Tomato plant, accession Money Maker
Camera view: tilt-top (135 deg); turntable rotation: 90 degrees
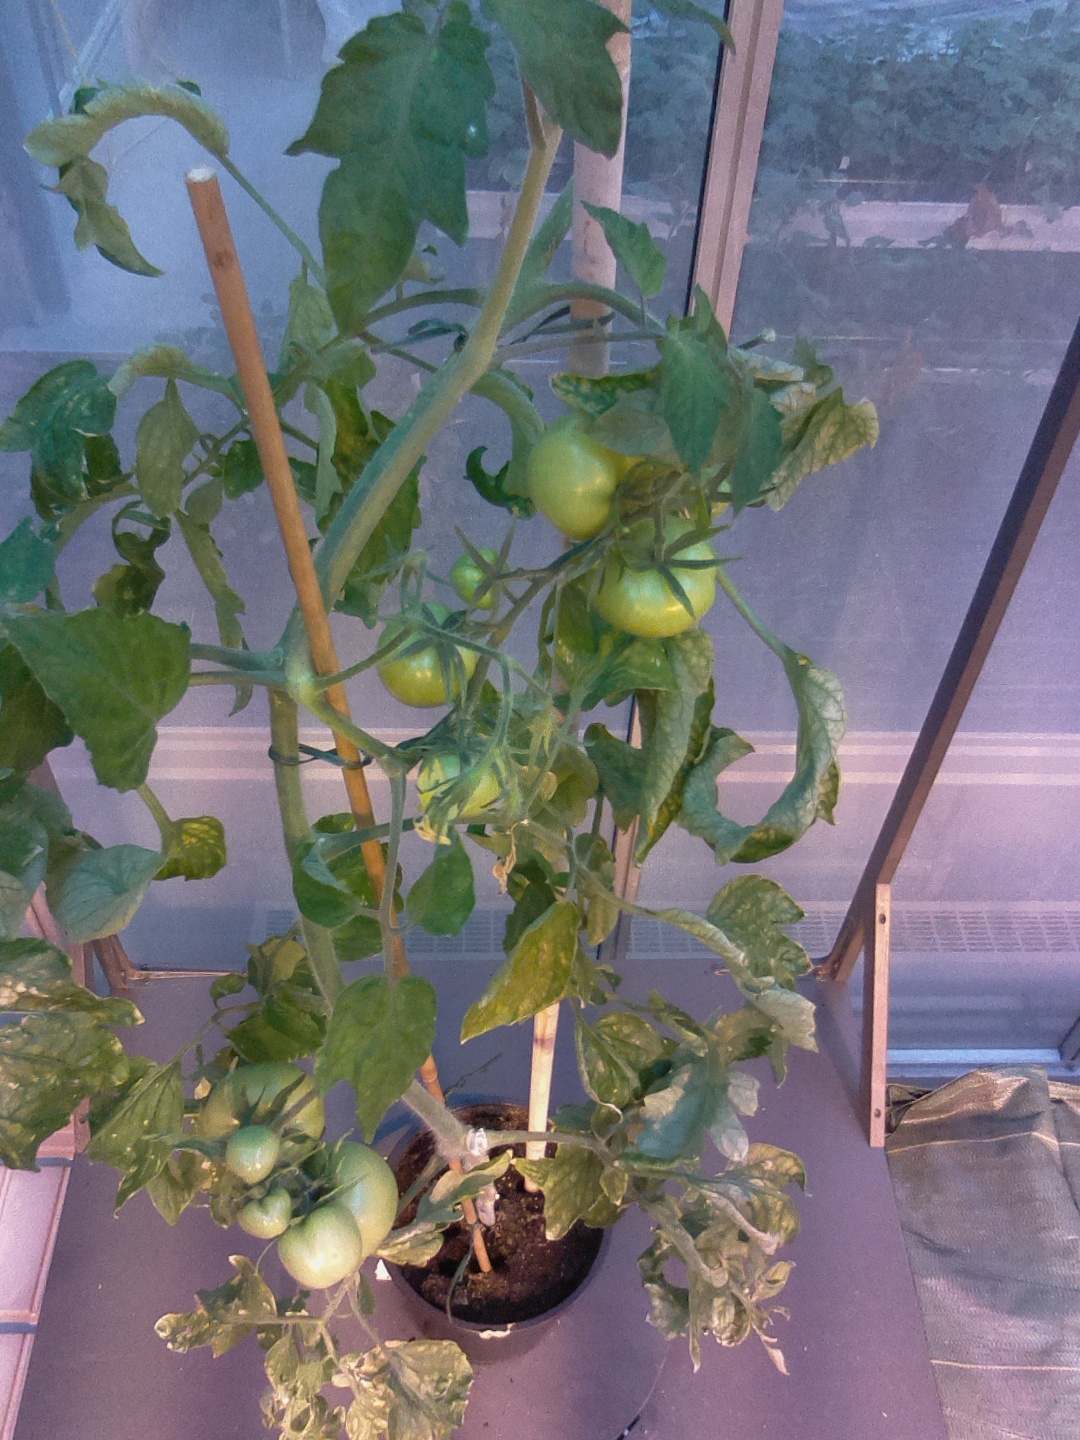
BBCH growth stage 78: 80% -90% of final fruit size